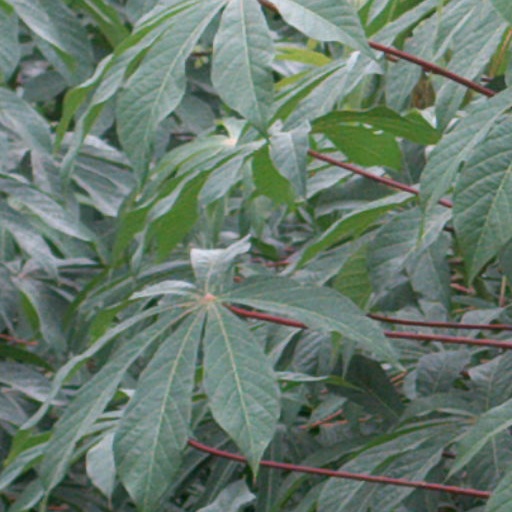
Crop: cassava